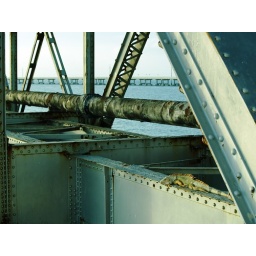
Old rail road bridge at Bahia Honda with the new road in the background.